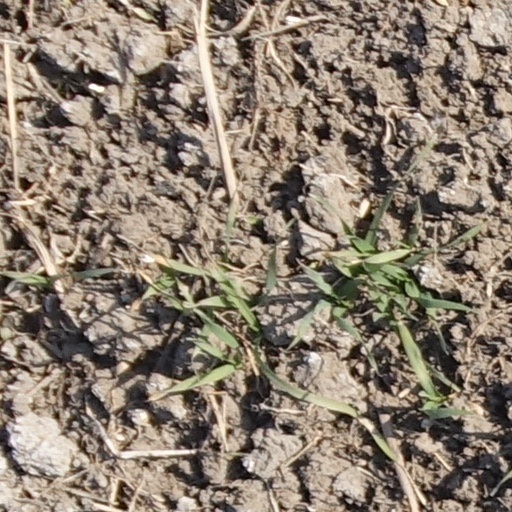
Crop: wheat